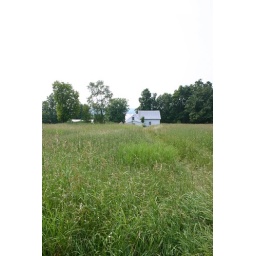
Looking back at house from field around barn